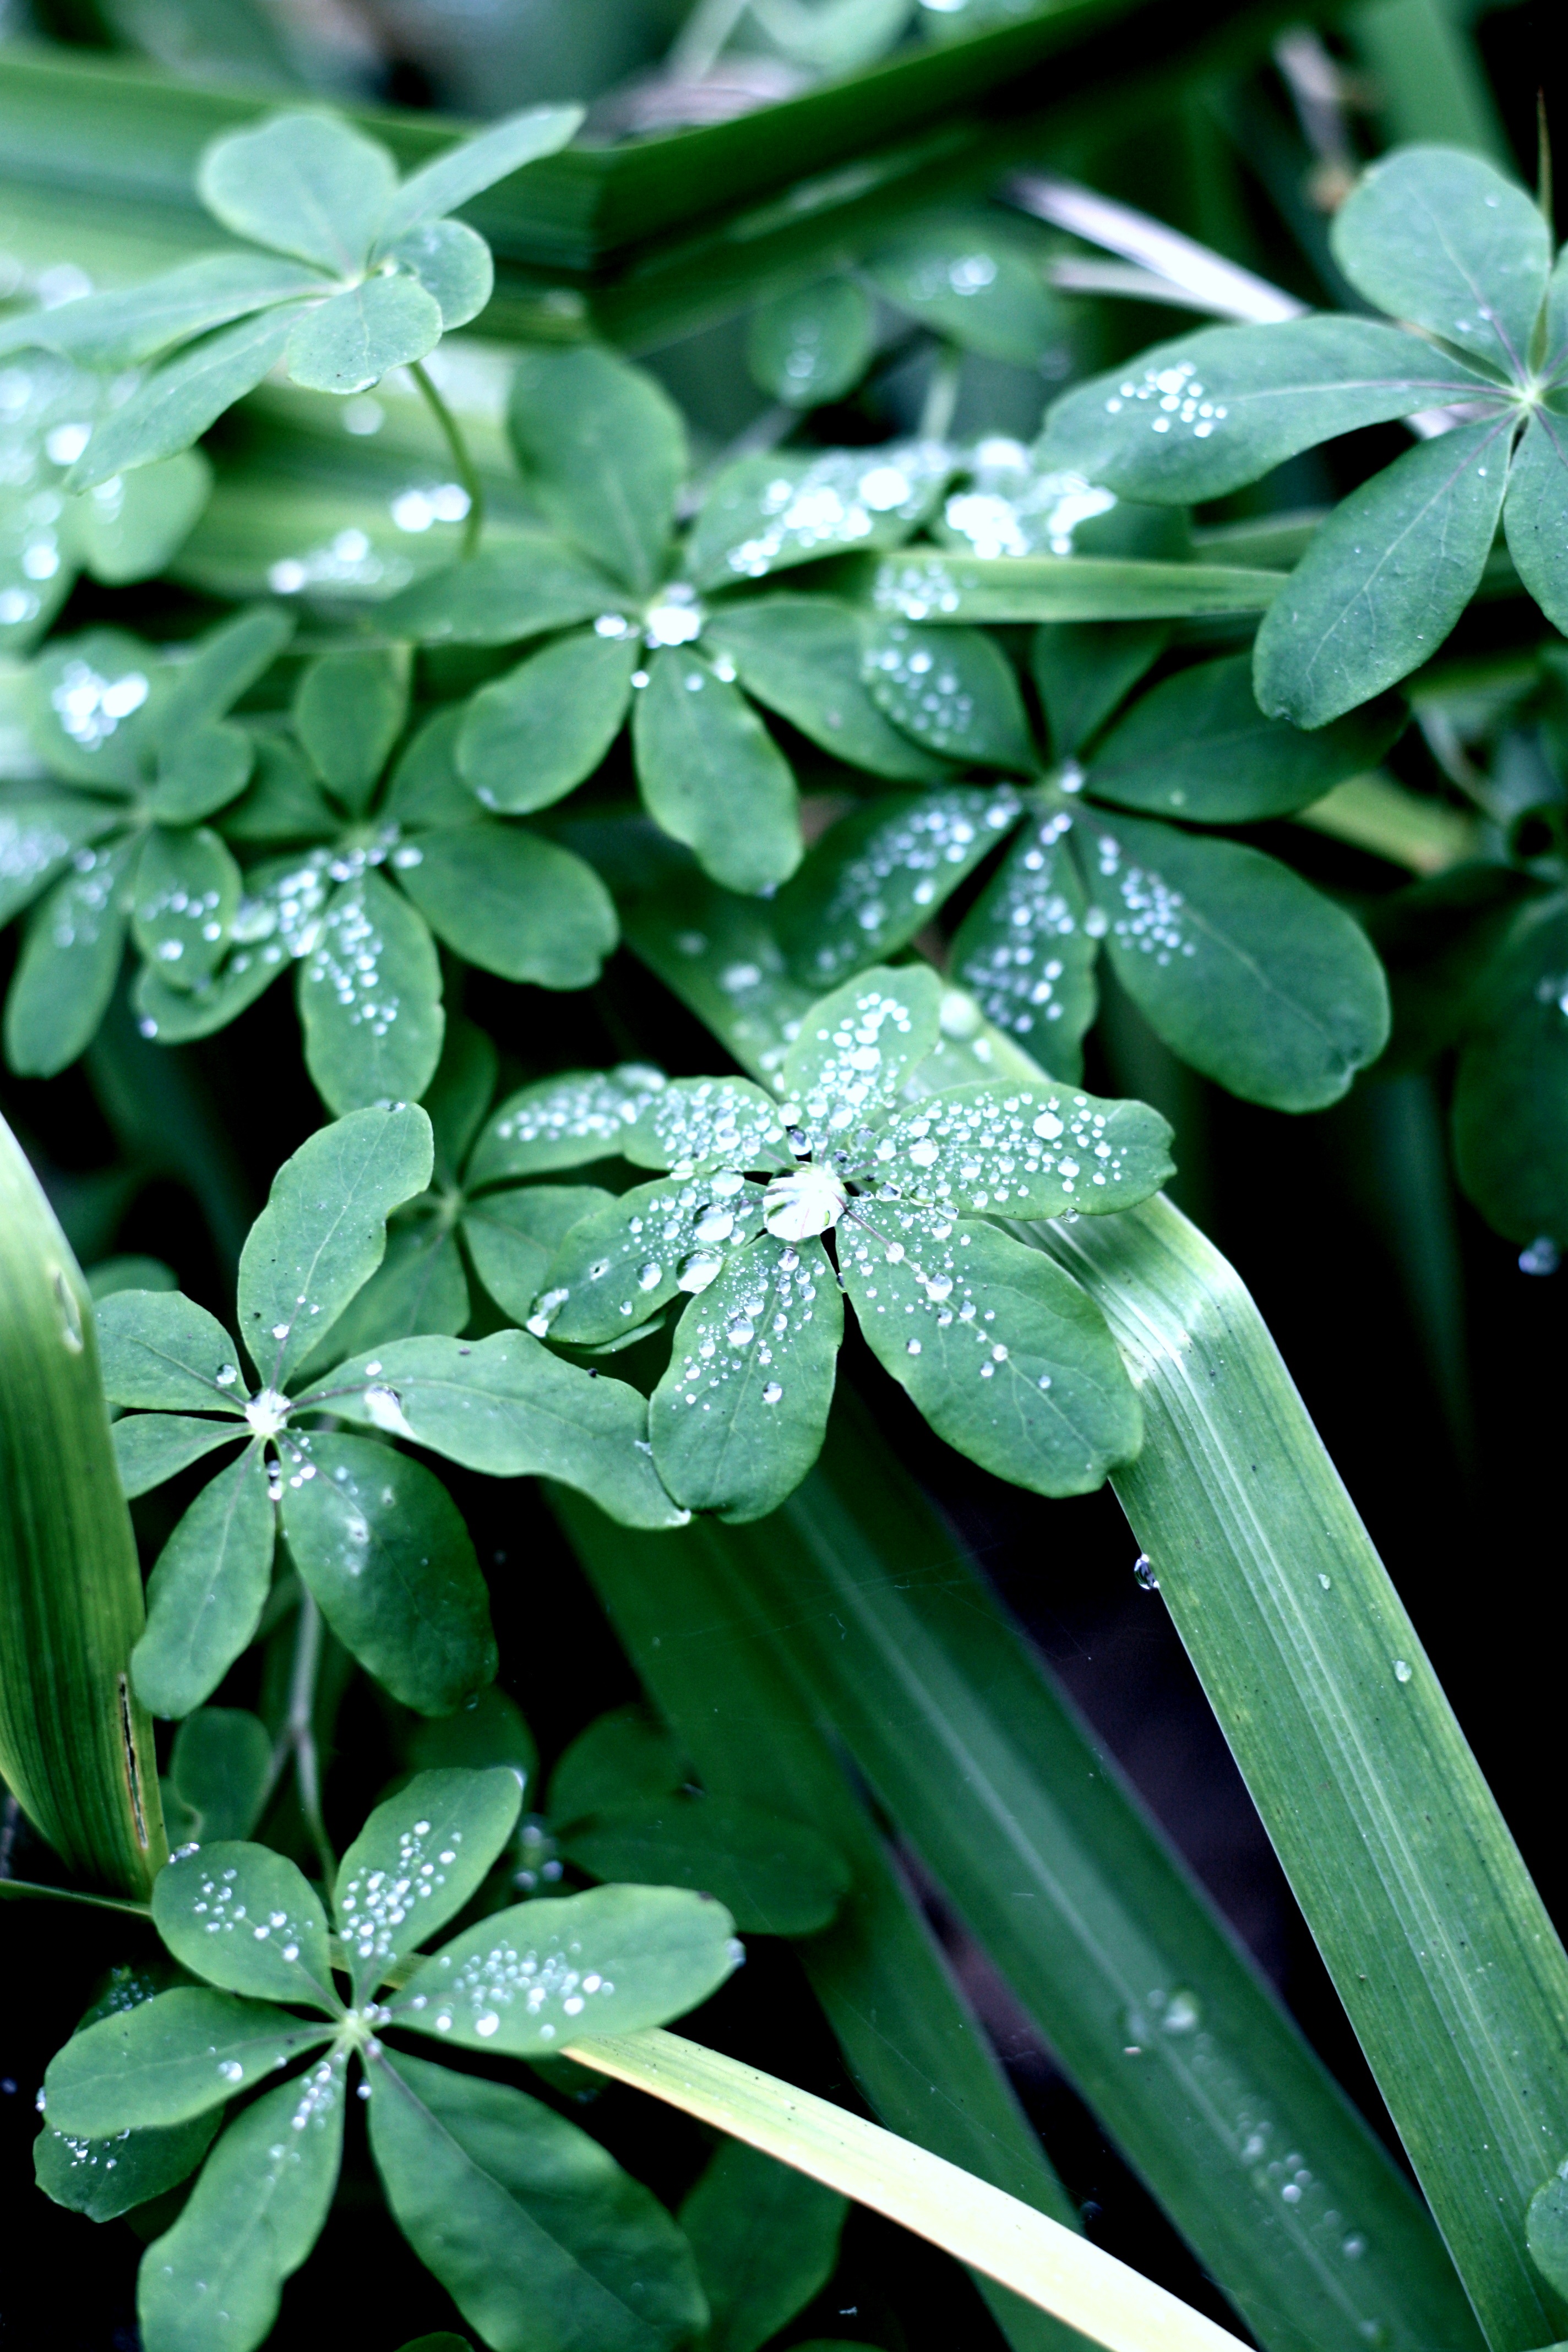
branch, plant, leaf, flower, petal, green, herb, botany, flora, wildflower, macro photography, flowering plant, annual plant, plant stem, land plant